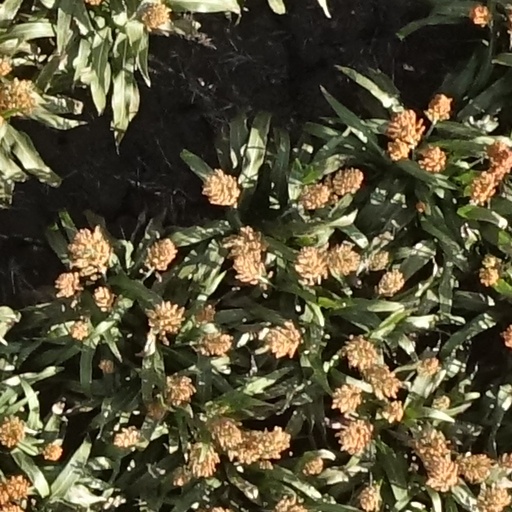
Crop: sorghum